League of Koreans in Japan

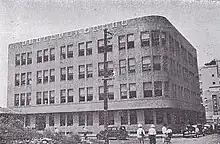
Chōren headquarters (1946)

The , abbreviated as , was an organization for Zainichi Koreans that operated between October 1945 and 1949.